Monica Lionheart

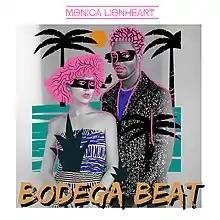

Produced by Monica Lionheart, the multi-lingual reggaeton-flavored album Bodega Beat was released on May 28, 2021, making a significant impact on the electro-pop scene. The album's upbeat charm and excitement were complemented by a series of notable achievements that expanded Monica Lionheart's influence across various entertainment mediums.